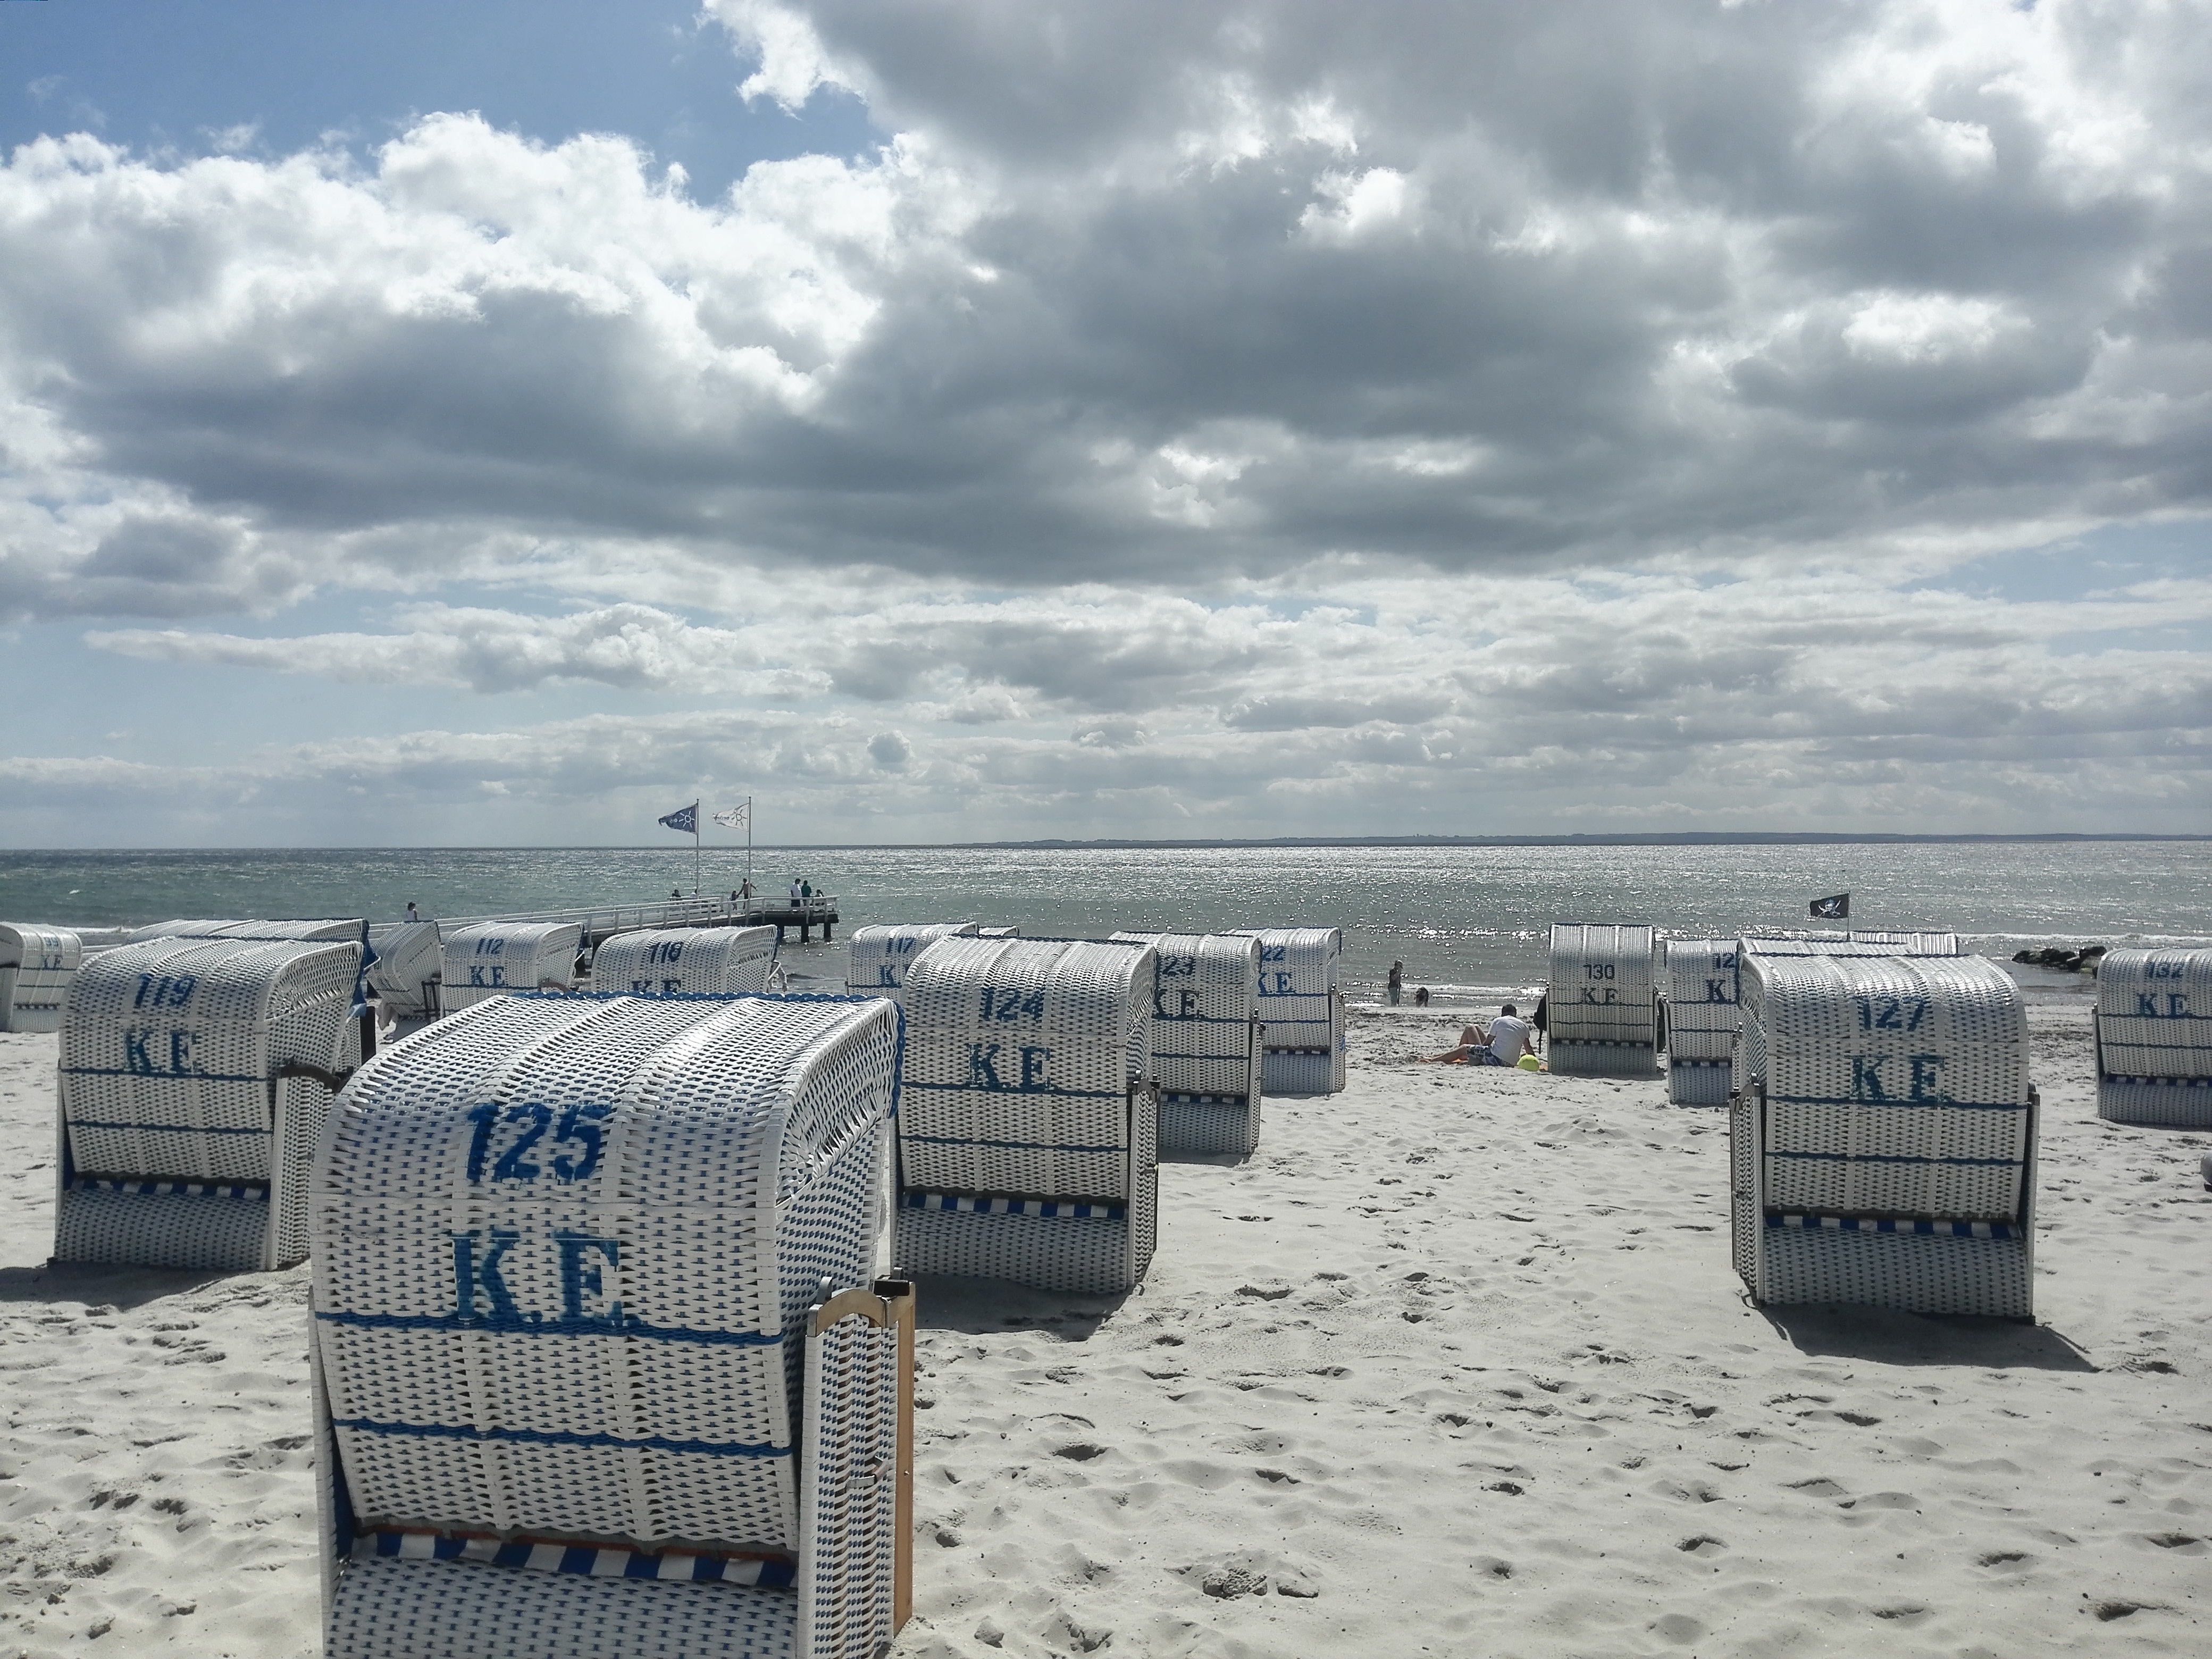
beach, sea, coast, water, sand, ocean, snow, sky, shore, summer, seaside, relax, holiday, romantic, tourism, stroll, sunny, resort, sea view, booked, baltic sea, beach chair, holiday destination, gr mitz